Bu Bu Jing Xin

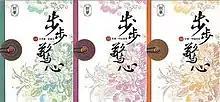
Covers of all three volumes of the 2012 Taiwanese edition published by Yeren Culture Publishing (野人文化出版社)

Startling by Each Step, also known as Bubu Jingxin, was Tong Hua's debut novel.